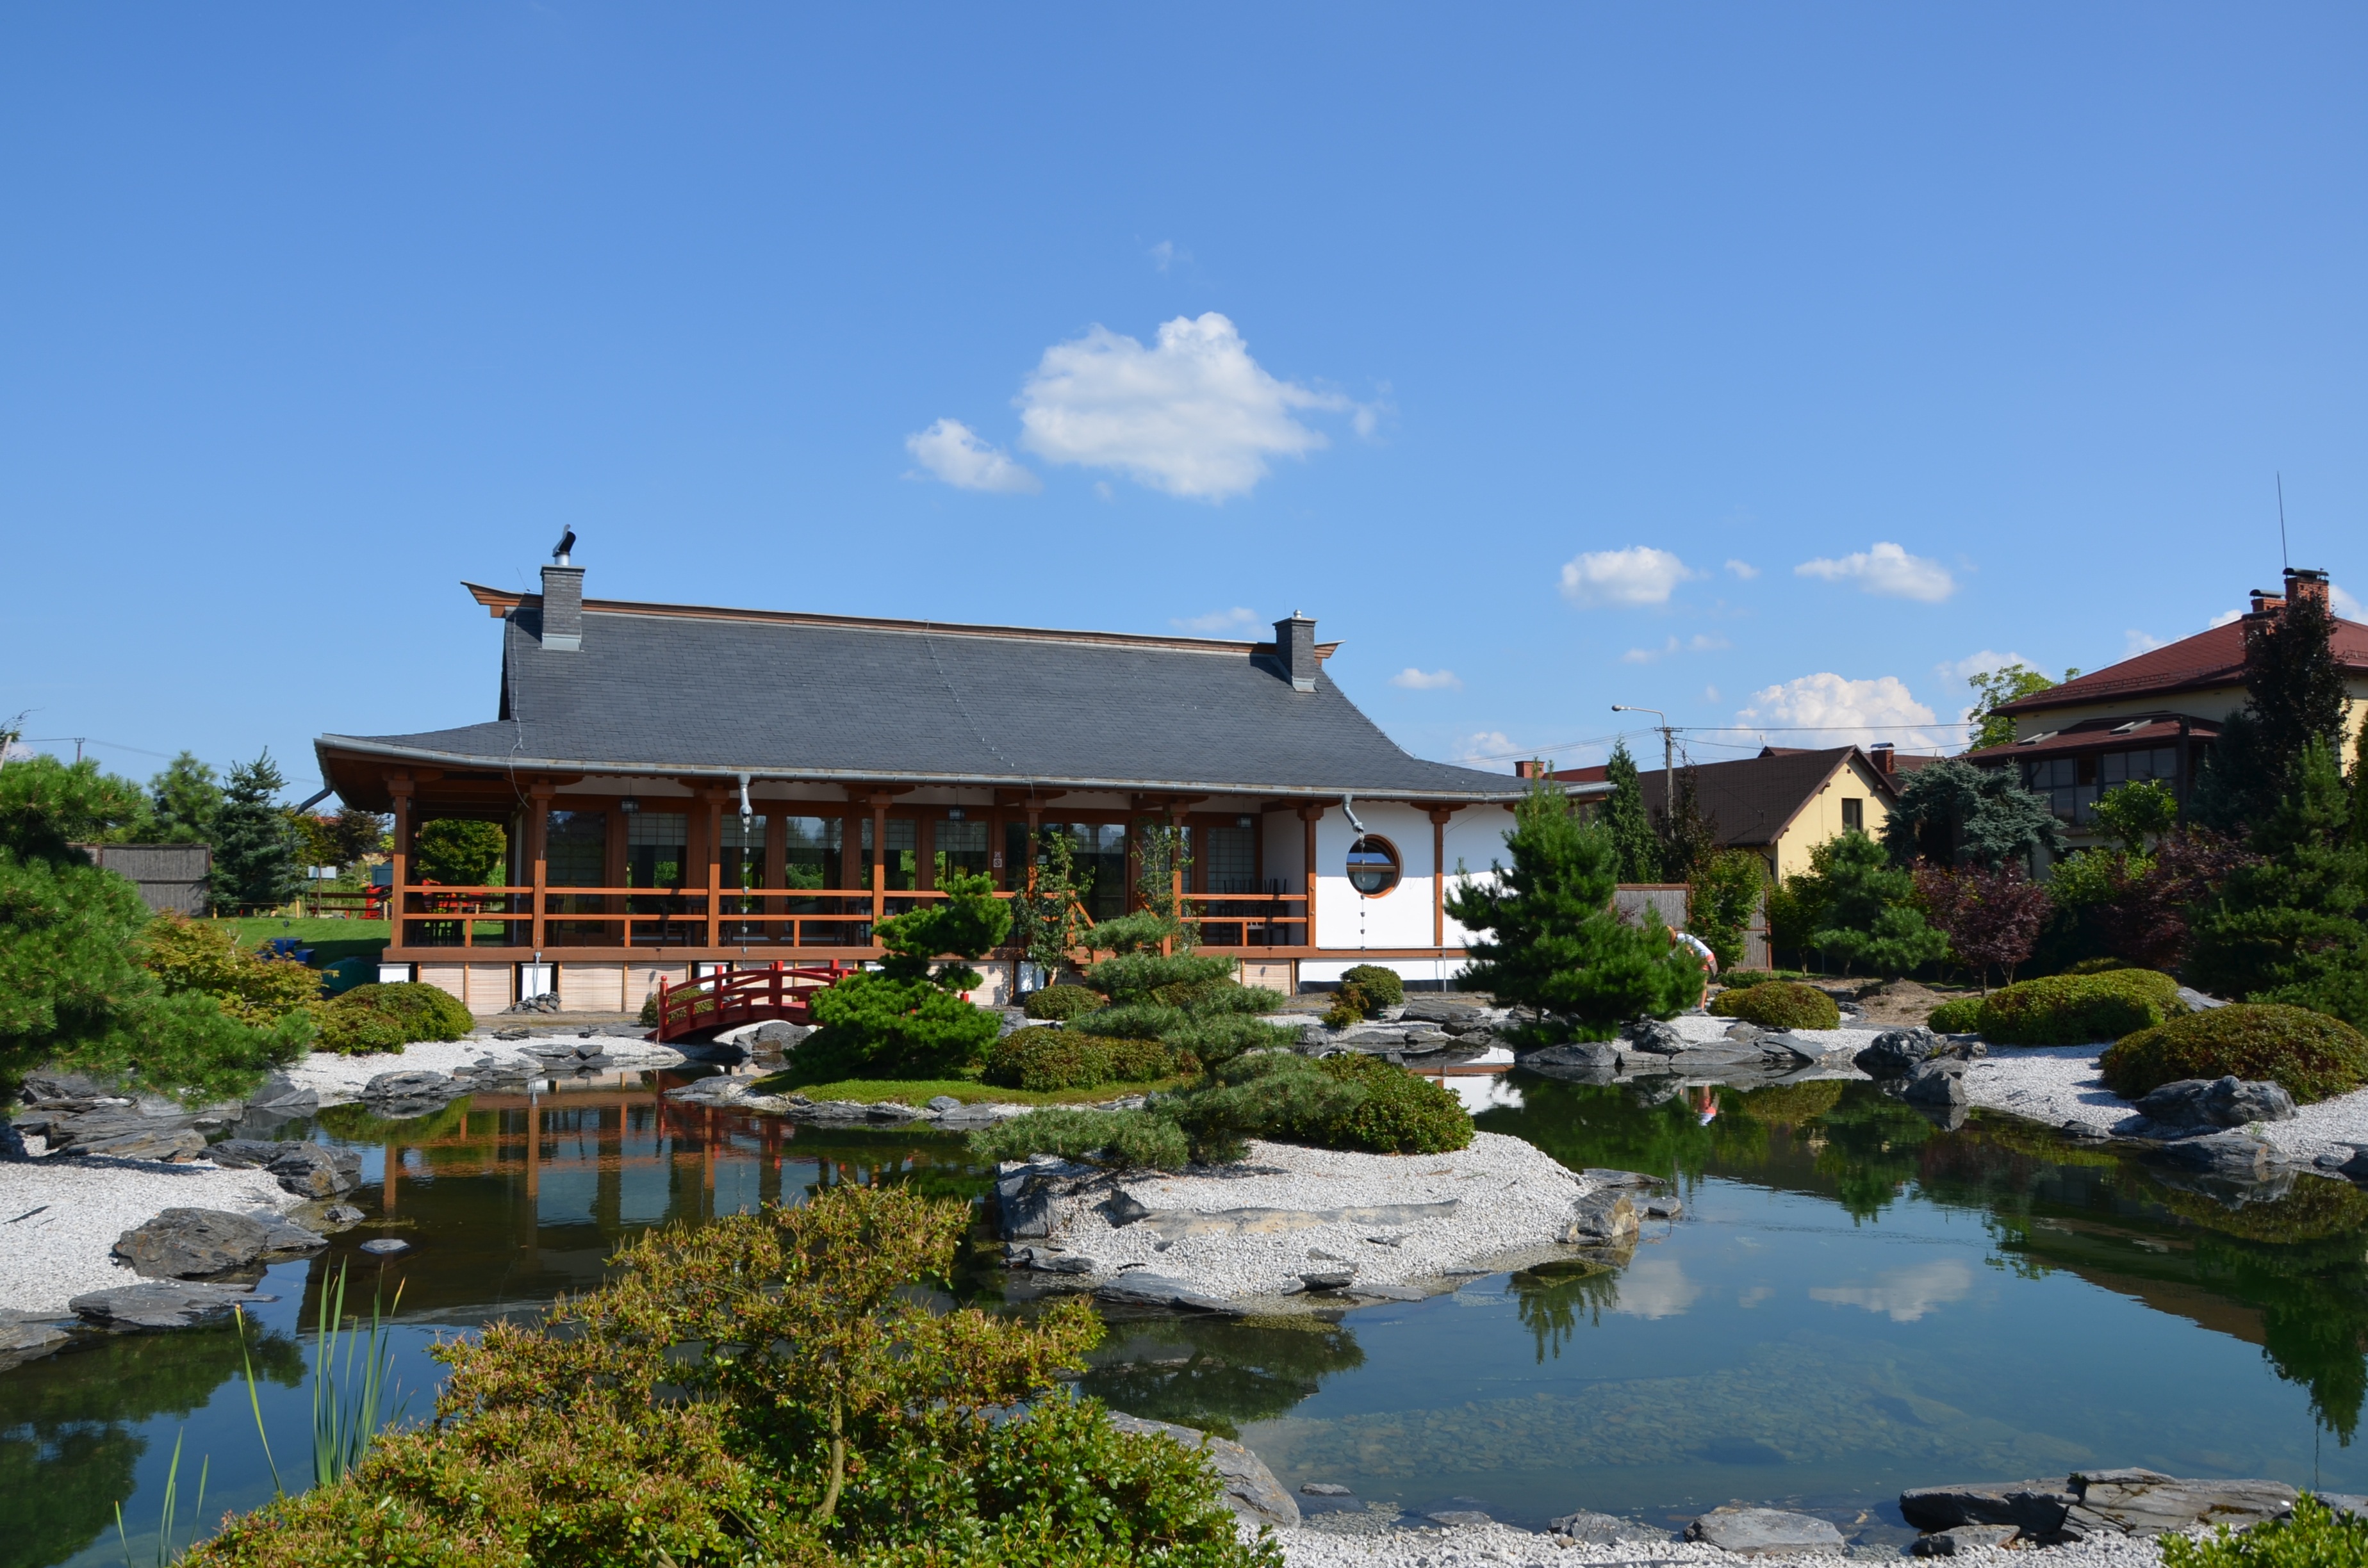
landscape, tree, nature, lake, town, view, river, vacation, village, swimming pool, tourism, japanese garden, resort, shrubs, estate, pagoda, tearoom, tea pavilion